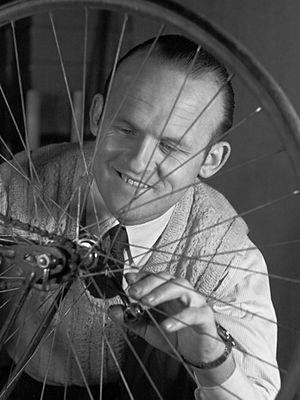
Frans Slaats est un coureur cycliste néerlandais. Coureur sur piste, et notamment de six jours, il a battu le record du monde de l'heure le 19 septembre 1937 à Milan, parcourant 45,535 km. Ce record a été battu quelques semaines plus tard par Maurice Archambaud.